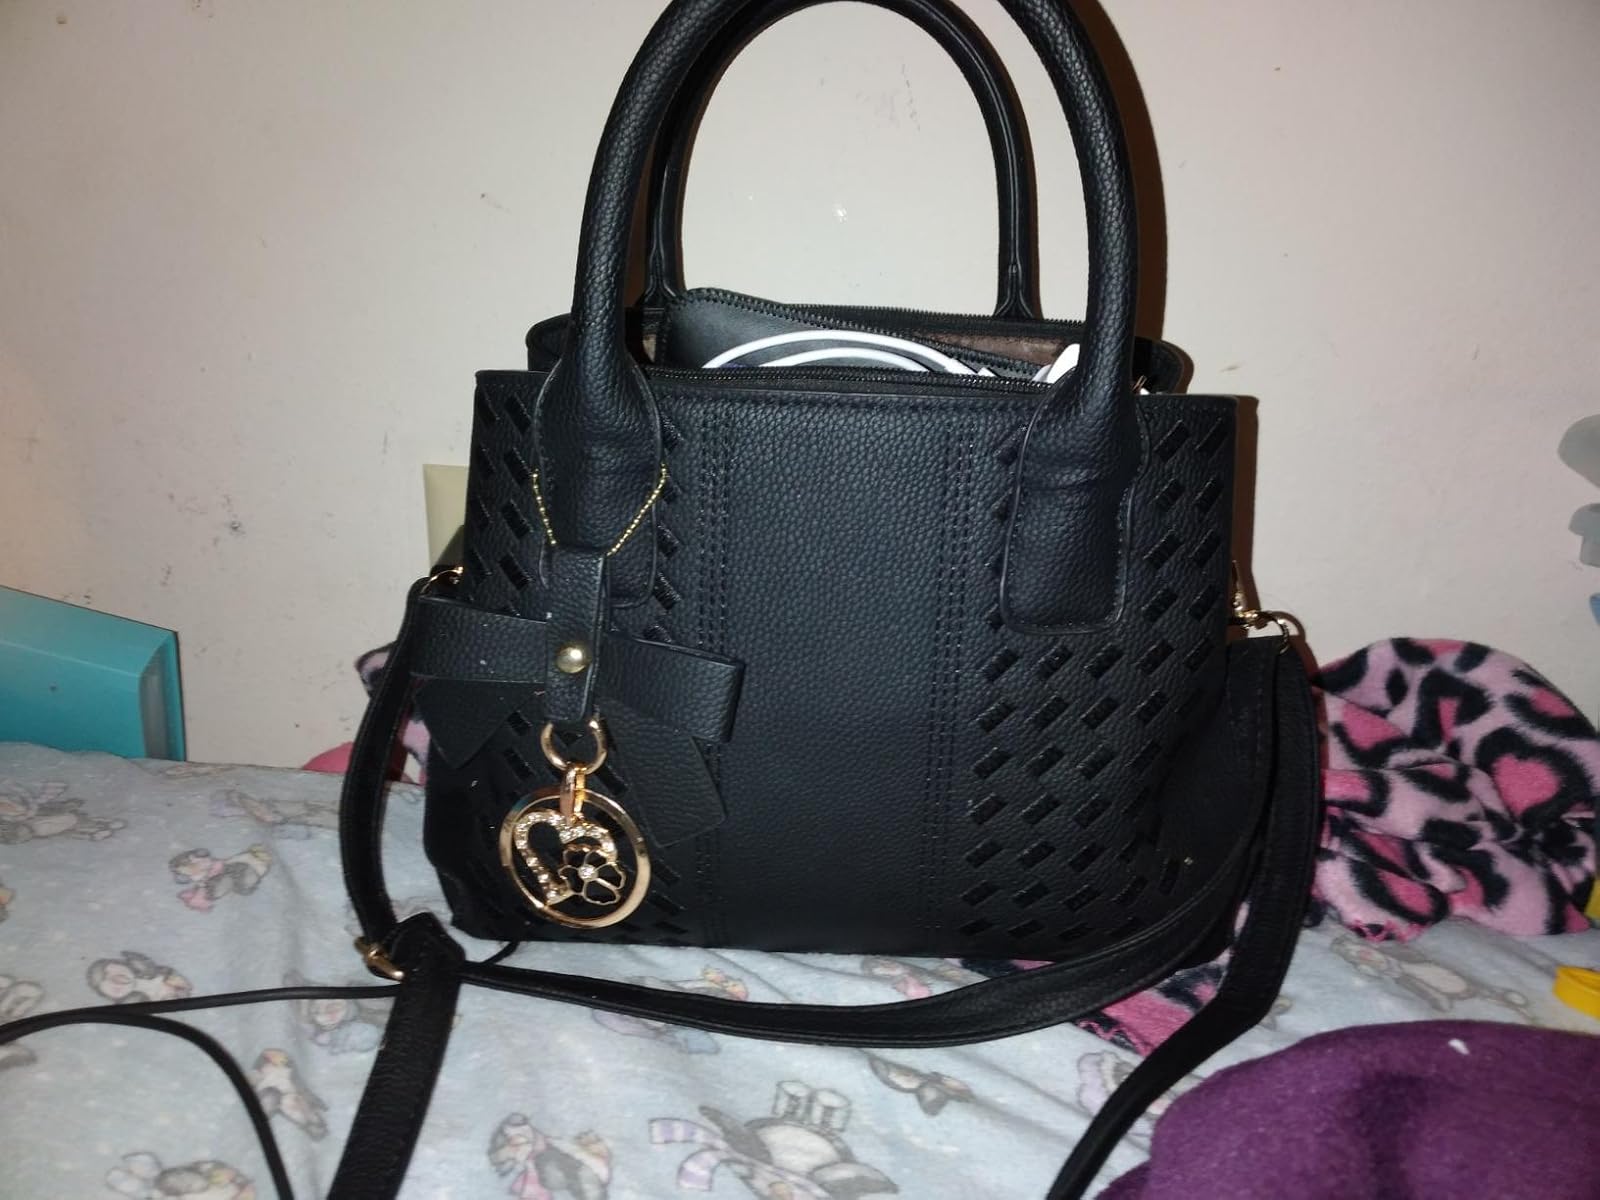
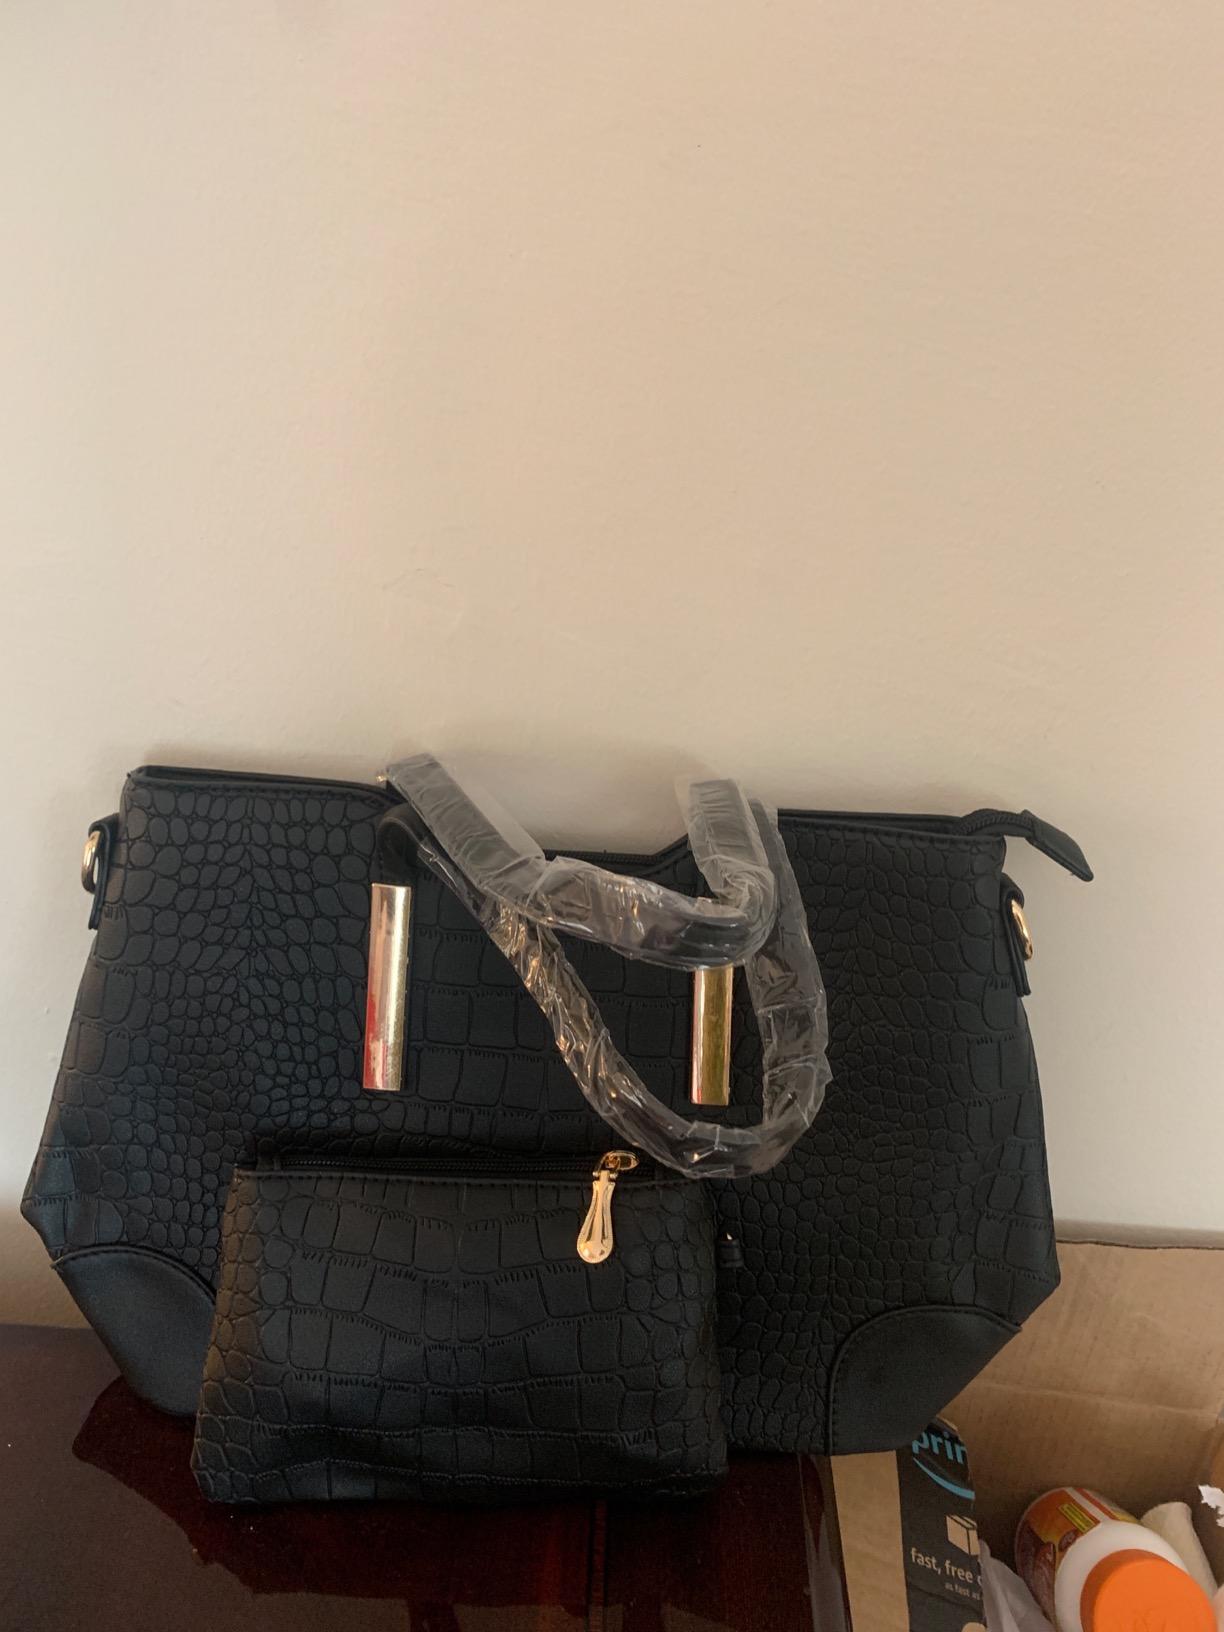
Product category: accessories_handbag
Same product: no